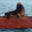
Label: seal